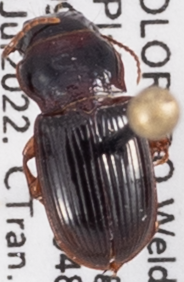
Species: Cratacanthus dubius
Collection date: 2022-07-20
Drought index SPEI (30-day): -0.13
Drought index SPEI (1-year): -2.09
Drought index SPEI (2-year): -1.16